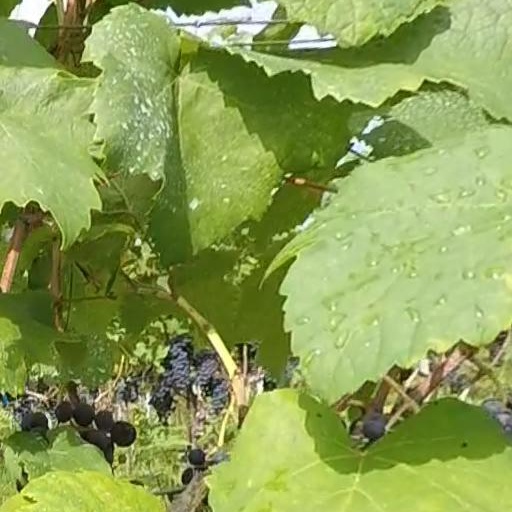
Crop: grape